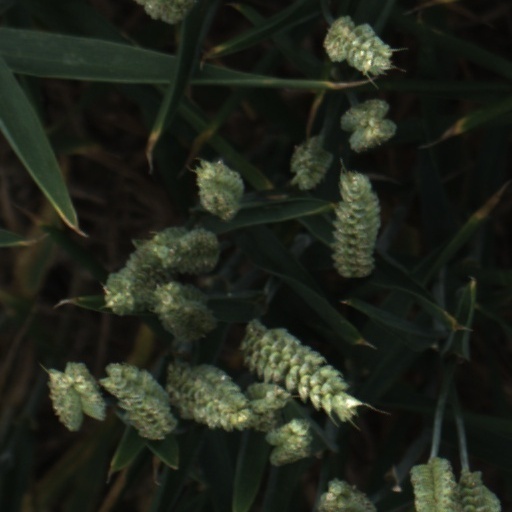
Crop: wheat